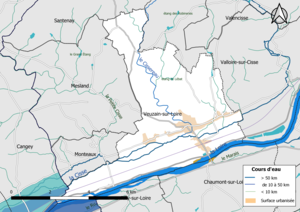
Carte du réseau hydrographique de la commune de fr:Veuzain-sur-Loire (Loir-et-Cher, France).
Veuzain-sur-Loire est une commune nouvelle, située dans le département de Loir-et-Cher en région Centre-Val de Loire, créée le 1ᵉʳ janvier 2017.